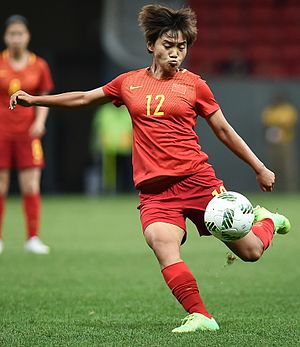
Wang Shuang
Wang Shuang er en kinesisk fodboldspiller, der spiller som midtbanespiller for Paris Saint-Germain og Kinas kvindefodboldlandshold.